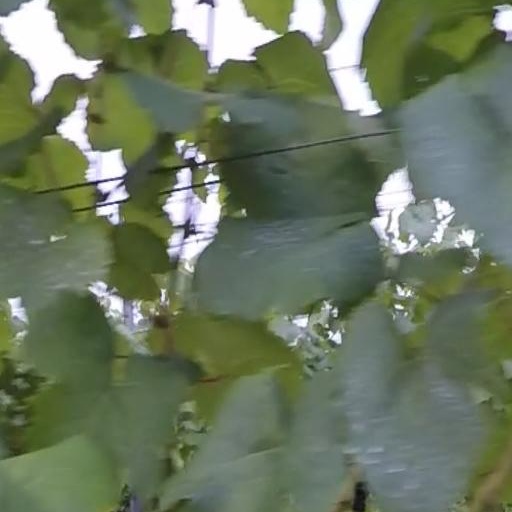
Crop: grape